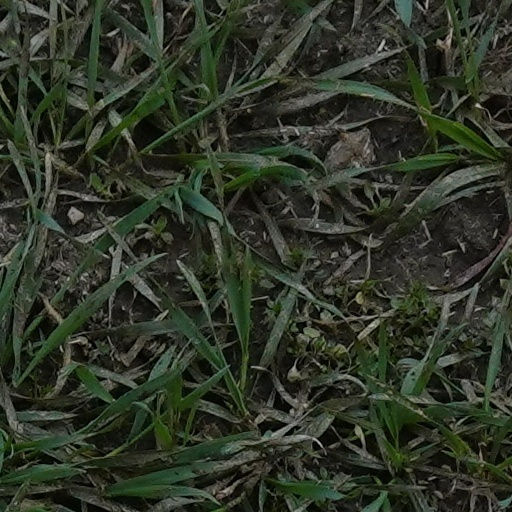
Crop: wheat